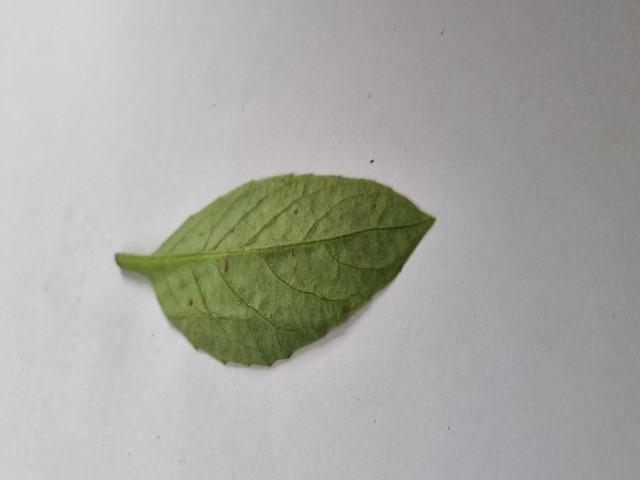
Plant: gainura